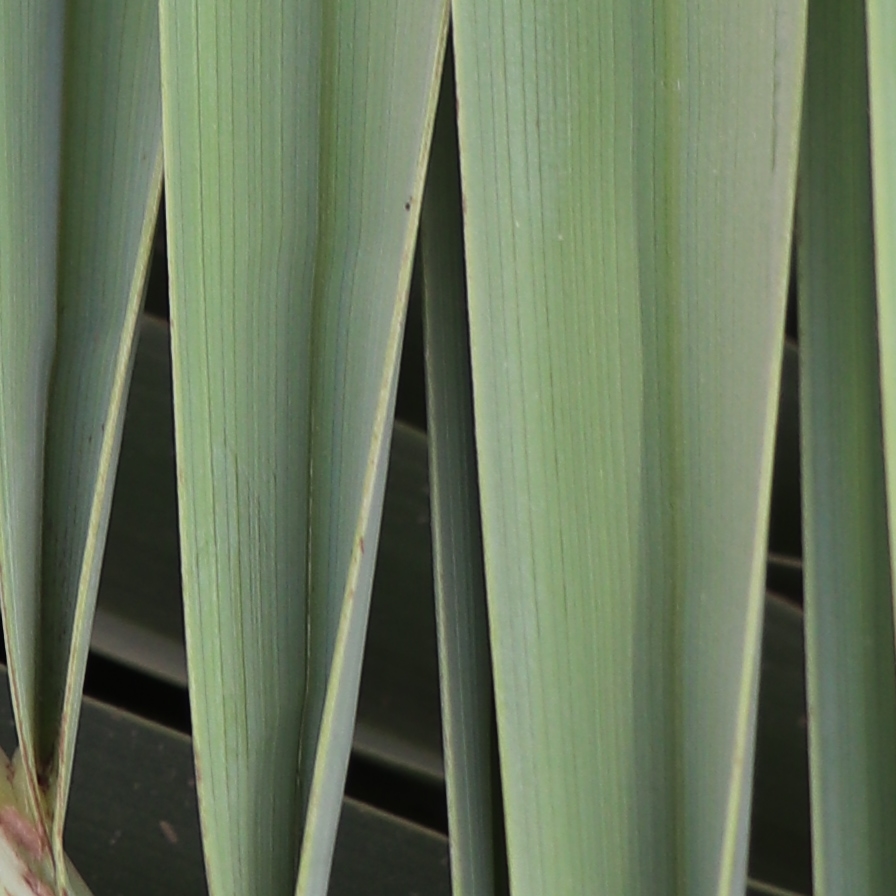
Label: Healthy